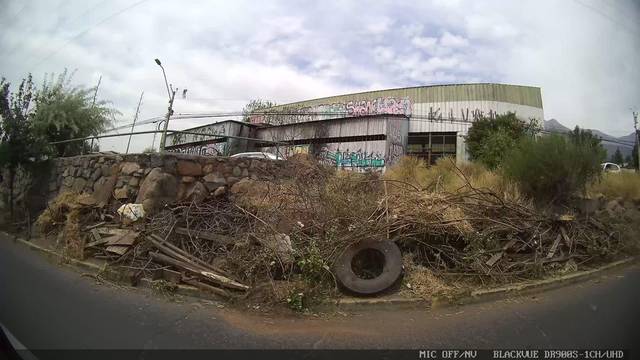
Region: Chile
Coordinates: -33.475, -70.527